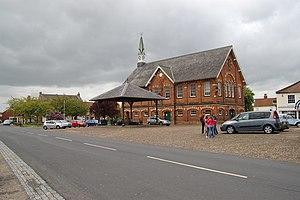
Easingwold est une petite ville et une paroisse civile du Yorkshire du Nord, en Angleterre. Elle est située au pied des Howardian Hills, à une vingtaine de kilomètres au nord de la ville d'York. Administrativement, elle relève du district de Hambleton. Au moment du recensement de 2011, elle comptait 4 627 habitants.